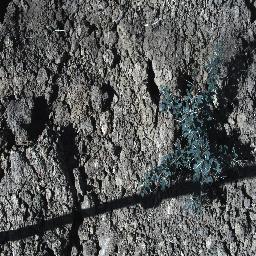
Label: prickly_acacia